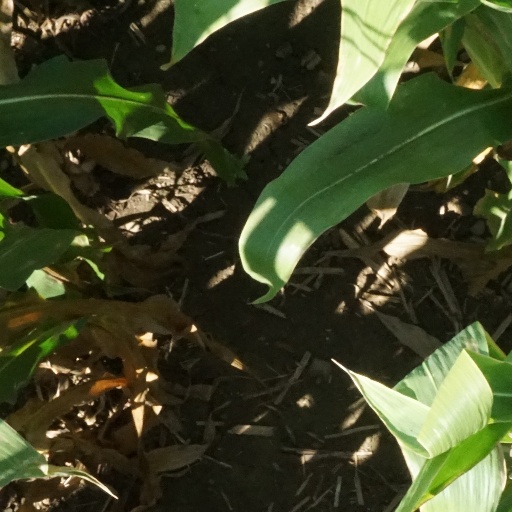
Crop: maize; corn